Jonathan Dwyer

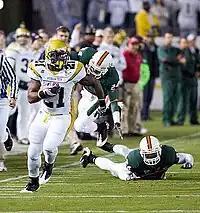
Dwyer breaks past the Miami Hurricanes in 2008.

Dwyer was named as a candidate for the Doak Walker award, an award given to the nation's best running back. Through the first four games of the 2008 season, Dwyer had 389 rushing yards on just 48 attempts with four touchdowns. Against Mississippi State, he recorded the longest touchdown from the line of scrimmage in Georgia Tech history, running for an 88-yard touchdown. He continued to have a good season with 147 yards against a tough Florida State defense, with a 36-yard touchdown run and a 66-yard touchdown. The following week, in a disappointing loss to the North Carolina Tar Heels, Dwyer recorded 157 yards on the ground, 85 of them coming in a long touchdown run where he again displayed his speed. Against Miami in a Thursday night game, Dwyer had 10 carries for 128 yards on the ground with runs of 35 yards and a 58-yard touchdown. The following week, he had a 60-yard touchdown, as well as a 23-yard touchdown against Georgia. He ended the game with 144 yards on the ground against a tough SEC defense and proved that he was one of the top backs in the country. He was the ACC player of the year and was a unanimous first-team selection as well as being the #1 rusher in the ACC with 1,328 yards rushing and 12 touchdowns.